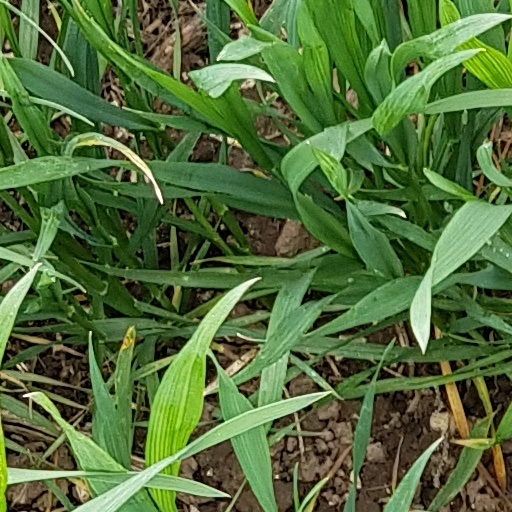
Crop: wheat